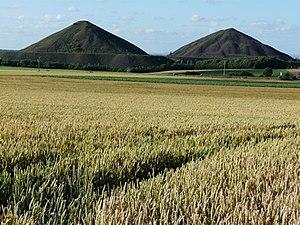
Photo
Maisnil-lès-Ruitz est une commune française située dans le département du Pas-de-Calais en région Hauts-de-France.